The Rich Are Always with Us

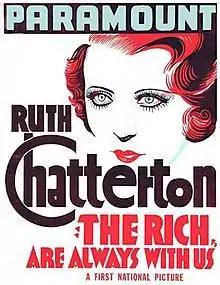
Theatrical release poster

The Rich Are Always with Us is a 1932 American pre-Code romantic comedy-drama film directed by Alfred E. Green and starring Ruth Chatterton, George Brent, and Bette Davis. The screenplay by Austin Parker is based on the novel of the same name by Ethel Pettit.